Philip Kerr, 11th Marquess of Lothian

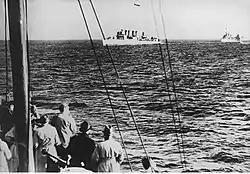
Transferred US destroyers under the destroyers-for-bases deal entering British port, October 1940

Unlike Lindsay who chose to stay out of the limelight, Lothian aggressively sought media attention right from the moment he arrived in the United States to get the British message across directly to the American people. Lothian sought to engage in what he called "mutual education" by talking to the American media as much as possible, which won the disapproval of the Foreign Office, who felt that Lothian was debasing the office of an ambassador by acting like a salesman for an Anglo-American friendship. Lothian's various eccentricities and his sometimes erratic behavior also worried the Foreign Office. However Lothian proved he was right in this as he chose to engage in populist gestures and became a media star as the American historian Joseph Perisco noted that Lothian: "...grasped that Americans were much taken with bluebloods exhibiting a just-plain-folks demeanor. Thus, he wore a battered gray fedora, drove his own car, and bought his own train tickets when travelling in the United States." Lothian's sense of humour also appealed to Americans who liked an aristocrat who was not pompous or stuffy. Lothian humorously would point out to American visitors a gigantic portrait of King George III that stood in the lobby of the embassy, saying this was the "founder of the American republic".